Kongsfjord Telemetry Station

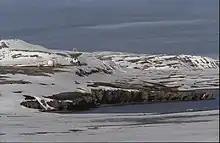
The station was located at the far end of Ny-Ålesund Airport, Hamnerabben (left). One of the radomes is visible.

Kongsfjord Telemetry Station was a satellite ground station located nearby Ny-Ålesund in Svalbard, Norway. It was used between 1967 and 1974 as one of the four initial ground stations which were part of the European Space Tracking Network (ESTRACK) serving the European Space Research Organization's (ESRO) first generation of satellites. The station provided radio tracking, telemetry and commanding services as well as data download. Although owned by ESRO, the facilities were constructed and operated by the Royal Norwegian Council for Scientific and Industrial Research (NTNF).